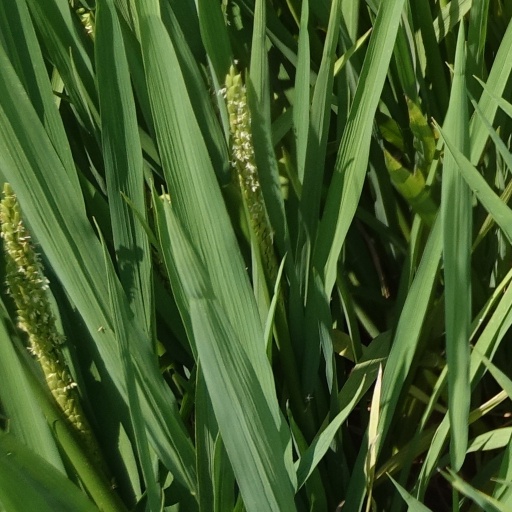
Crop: rice